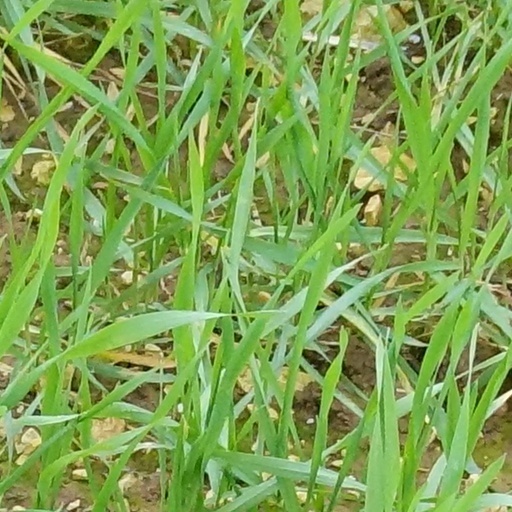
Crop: wheat